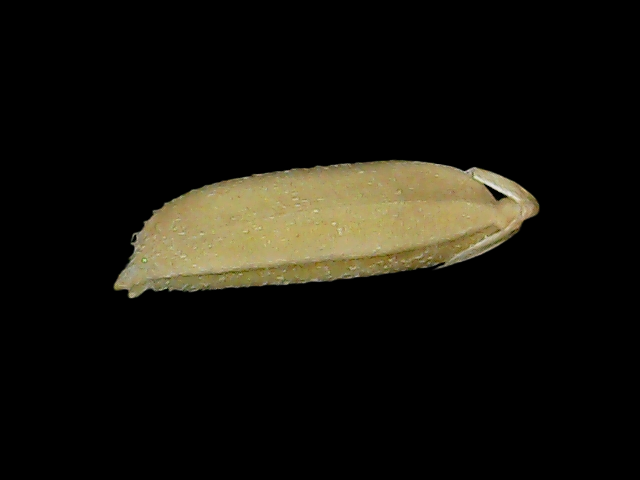
Rice variety: Bd85